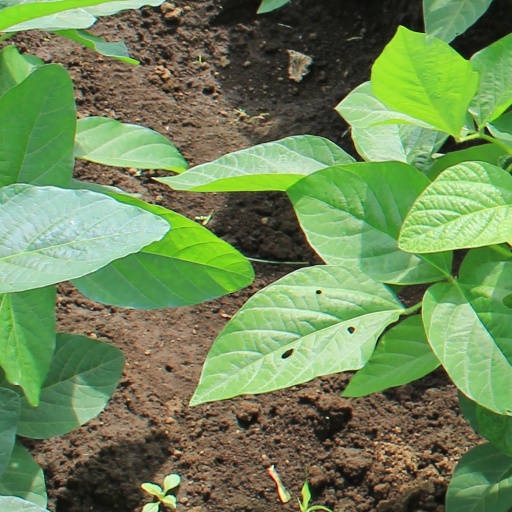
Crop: soybean